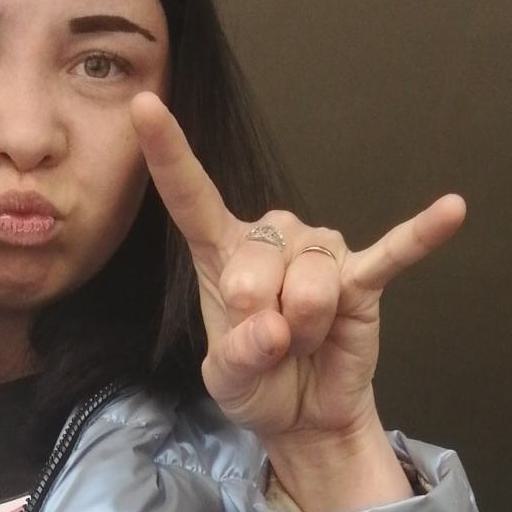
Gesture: rock